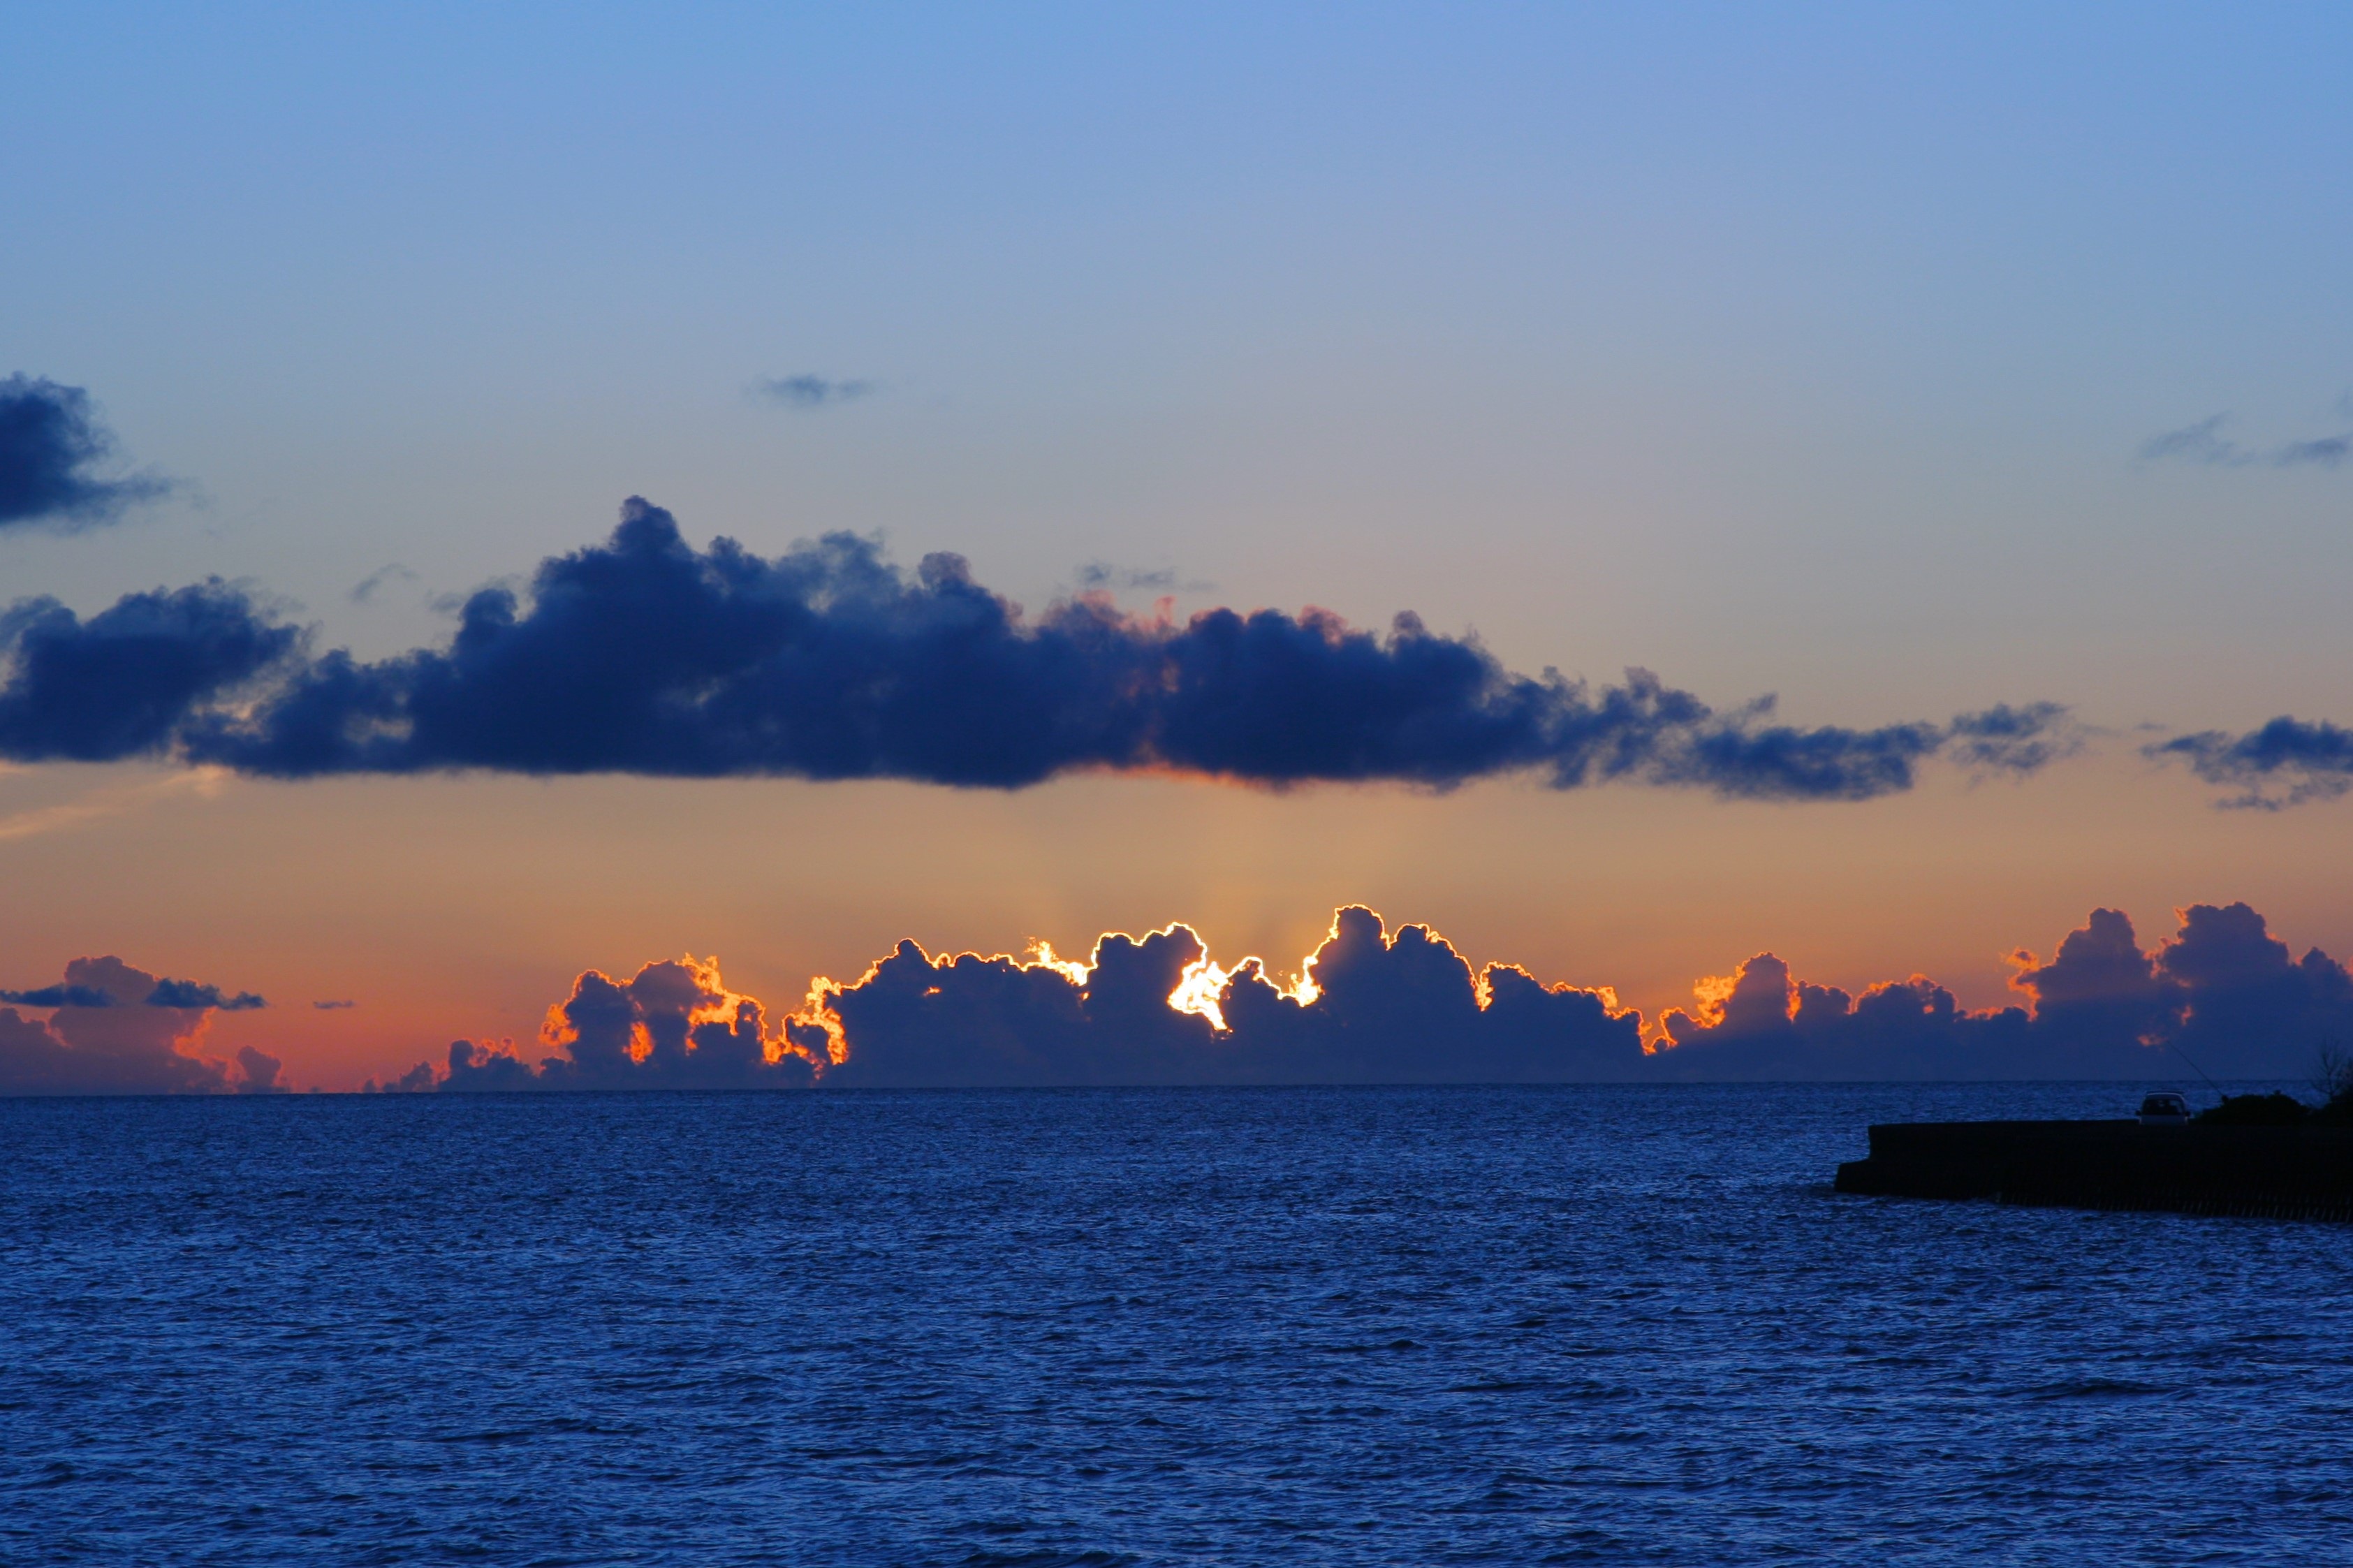
sea, coast, ocean, horizon, cloud, sky, sunrise, sunset, skyline, morning, shore, wave, dawn, dusk, evening, orange, reflection, vehicle, bay, sink, blue, japan, body of water, okinawa, afterglow, ishigaki island, antomasako, marine blue, atmospheric phenomenon